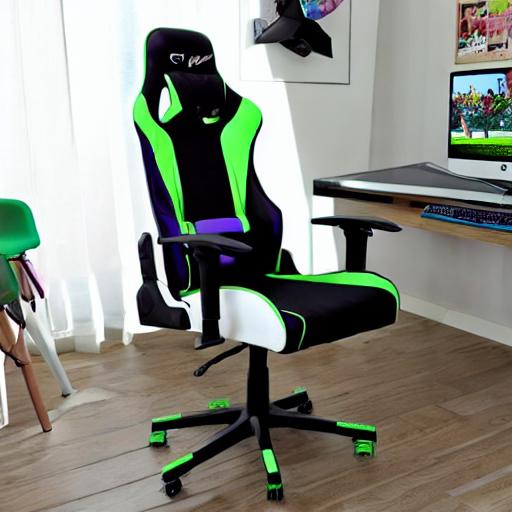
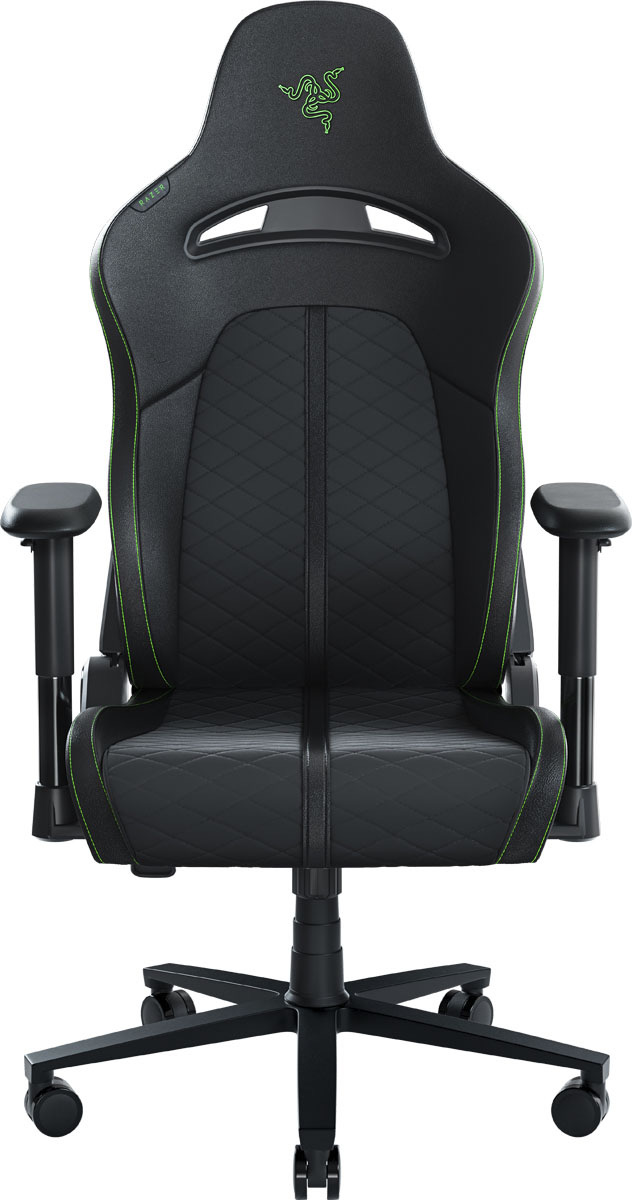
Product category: items_chair
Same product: no